First Battle of Passchendaele

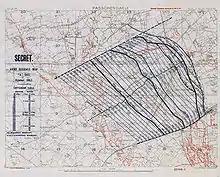
a topographical map with two dozen lines moving from east to west delineating the lines of the planned artillery barrage of the battle

The II Anzac Corps and the Second Army headquarters were misinformed as to the extent of the advance achieved on 9 October. The objectives set for 12 October required an advance of to the final objective, rather than the intended . The I Anzac Corps with the 4th and 5th Australian divisions, in place of the exhausted 1st and 2nd Australian divisions, was to provide a flank guard to the south. The I Anzac Corps was to advance across the Keiberg Spur and dig in on the flank of the main assault, at the first and second objective lines only, and forward.